Pelham Crescent, London

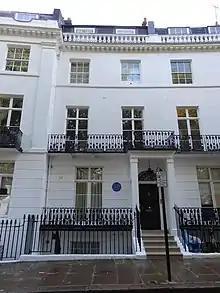
No 21., the former home of Nigel Playfair, in 2013

Pelham Crescent is a circa 1825 Georgian crescent of houses in South Kensington, London SW7, England, designed by architect George Basevi. Numbers 1–14 and 15–27 are separately Grade II* listed.